Avezzano railway station

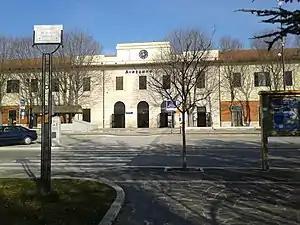
Avezzano railway station

Avezzano is a railway station in Avezzano, Italy. It opened in 1888 and is located on the Rome–Sulmona–Pescara railway and Avezzano-Roccasecca railway. The train services are operated by Trenitalia.